Stephan Kampwirth

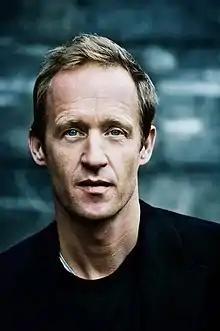
Kampwirth in 2012

Kampwirth graduated from Franz Stock High School in Arnsberg in 1986 and then did his civilian service as an ambulance driver in Munich. After training at the Hamburg drama studio from 1989 until 1992 under the direction of Hildburg Frese, Kampwirth worked at the Schiller Theater in Berlin, the Burgtheater in Vienna, and the Kammerspiele in Munich. He performed under the direction of Leander Haußmann, Dieter Dorn, Georg Ringsgwandl, and Helmut Griem.